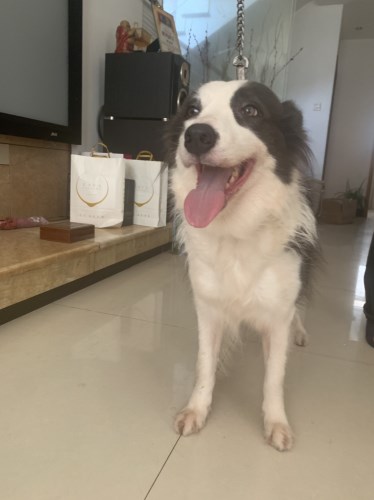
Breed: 2594-n000109-Border_collie